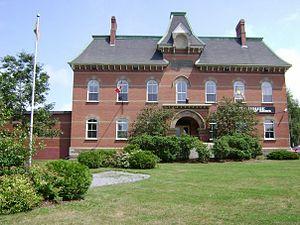
Hampton est une ville du comté de Kings, au sud du Nouveau-Brunswick, au Canada, située à 37 km au nord-ouest de Saint-Jean, aux abords de la Rivière Kennebecasis.